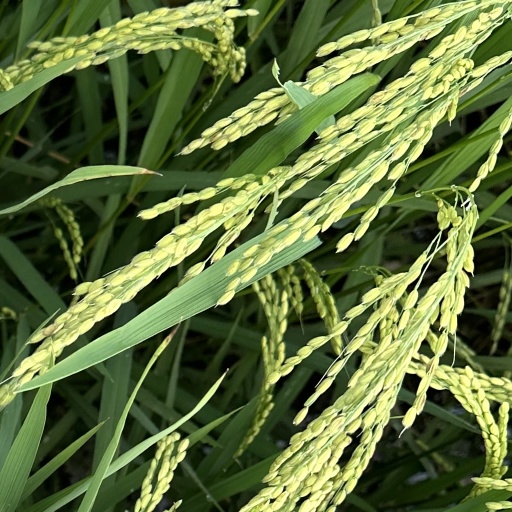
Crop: rice